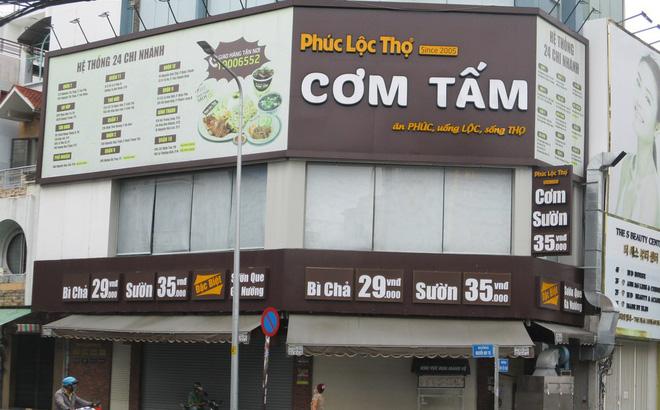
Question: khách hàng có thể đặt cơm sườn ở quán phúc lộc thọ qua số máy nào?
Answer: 19 006 552